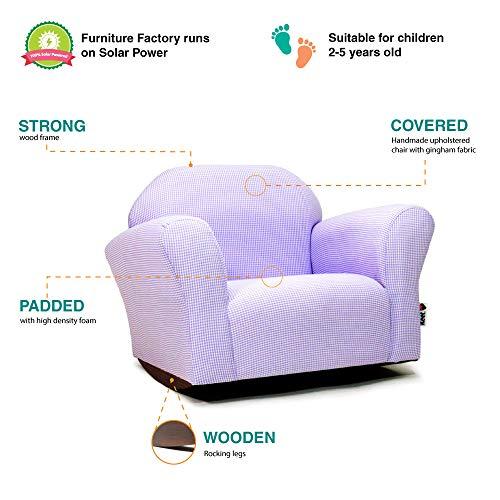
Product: KEET Roundy Rocking Kid's Chair Gingham, Lavender
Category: Home & Kitchen | Furniture | Kids' Furniture | Sofas
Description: Beautiful Gingham fabric easy to coordinate.
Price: $52.67